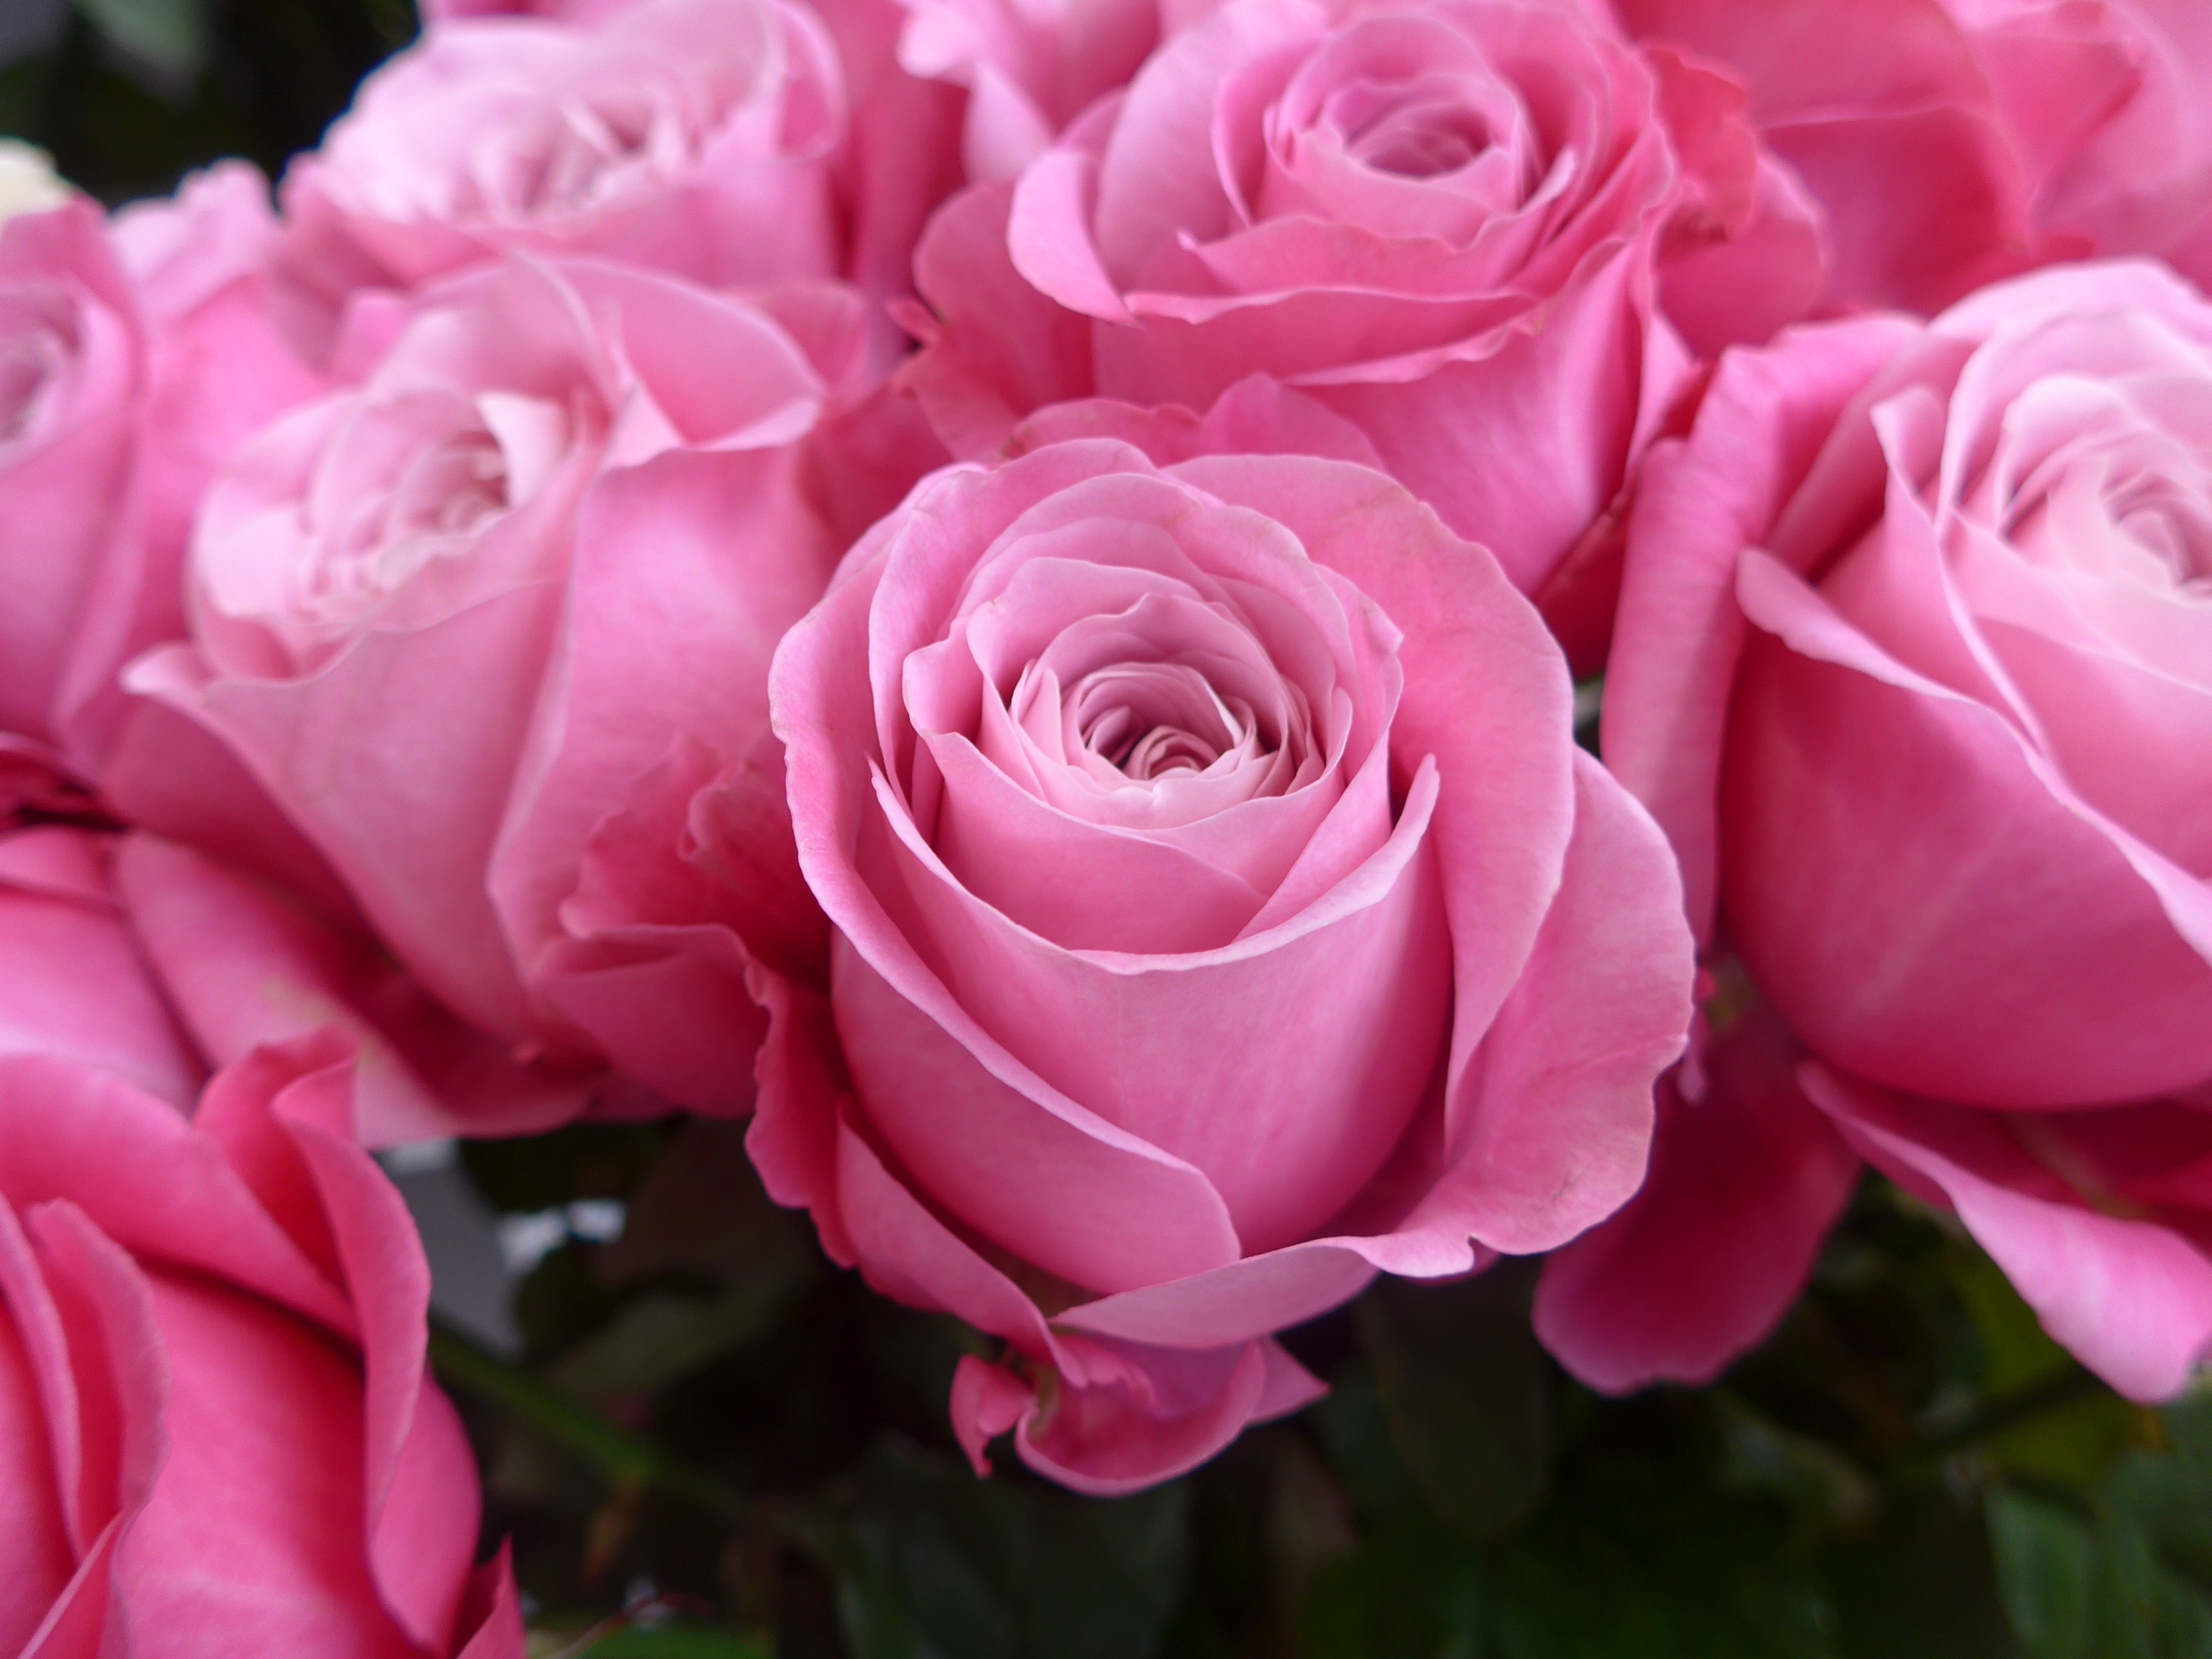
blossom, plant, flower, petal, bloom, love, rose, romantic, pink, affection, valentine, floribunda, feelings, flowering plant, garden roses, rose family, land plant, rosa centifolia, rose order